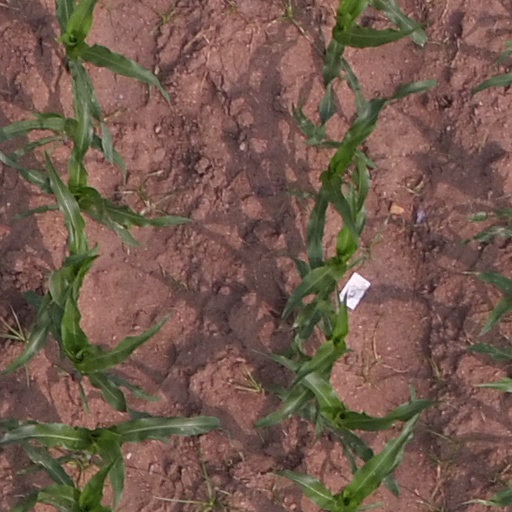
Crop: maize; corn